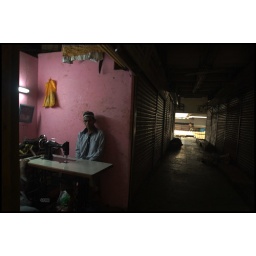
The tailor shop in the building complex that houses the flower market.